Southend Pier

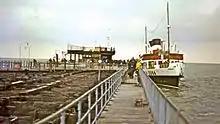
Burnt section in 1983

The years following the war saw the heyday of Southend Pier and it became necessary to increase facilities to allow for a greater number of boats to dock. The pier was extended in 1927 with construction undertaken by Peter Lind & Company who still trade today. The extension cost £58,000 and was formally opened on 8 July 1929 by the Duke of Kent. The extension, named the Prince George Extension, allowed for an increased number of steamers to visit the pier. In June 1931, brewery drayman Ernest Turner was on a works outing from Ansell's brewery in Birmingham when he fatally fell underneath an oncoming train.